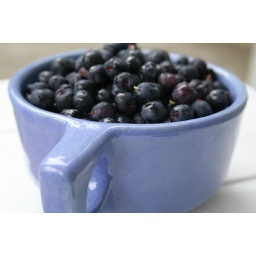
blueberries in a blue cup